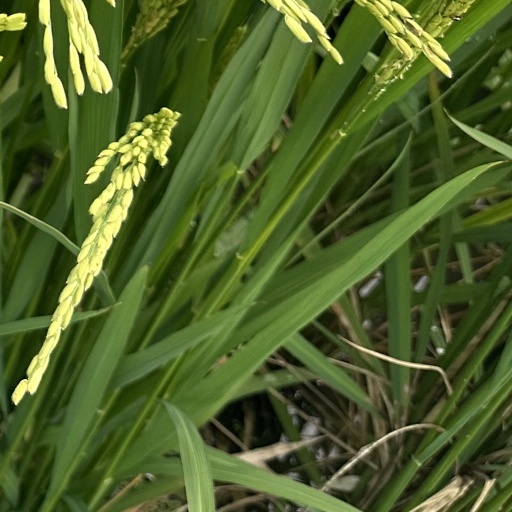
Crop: rice